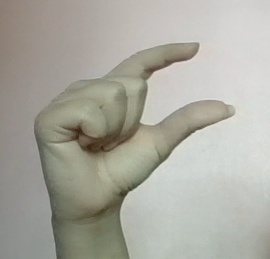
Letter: dal